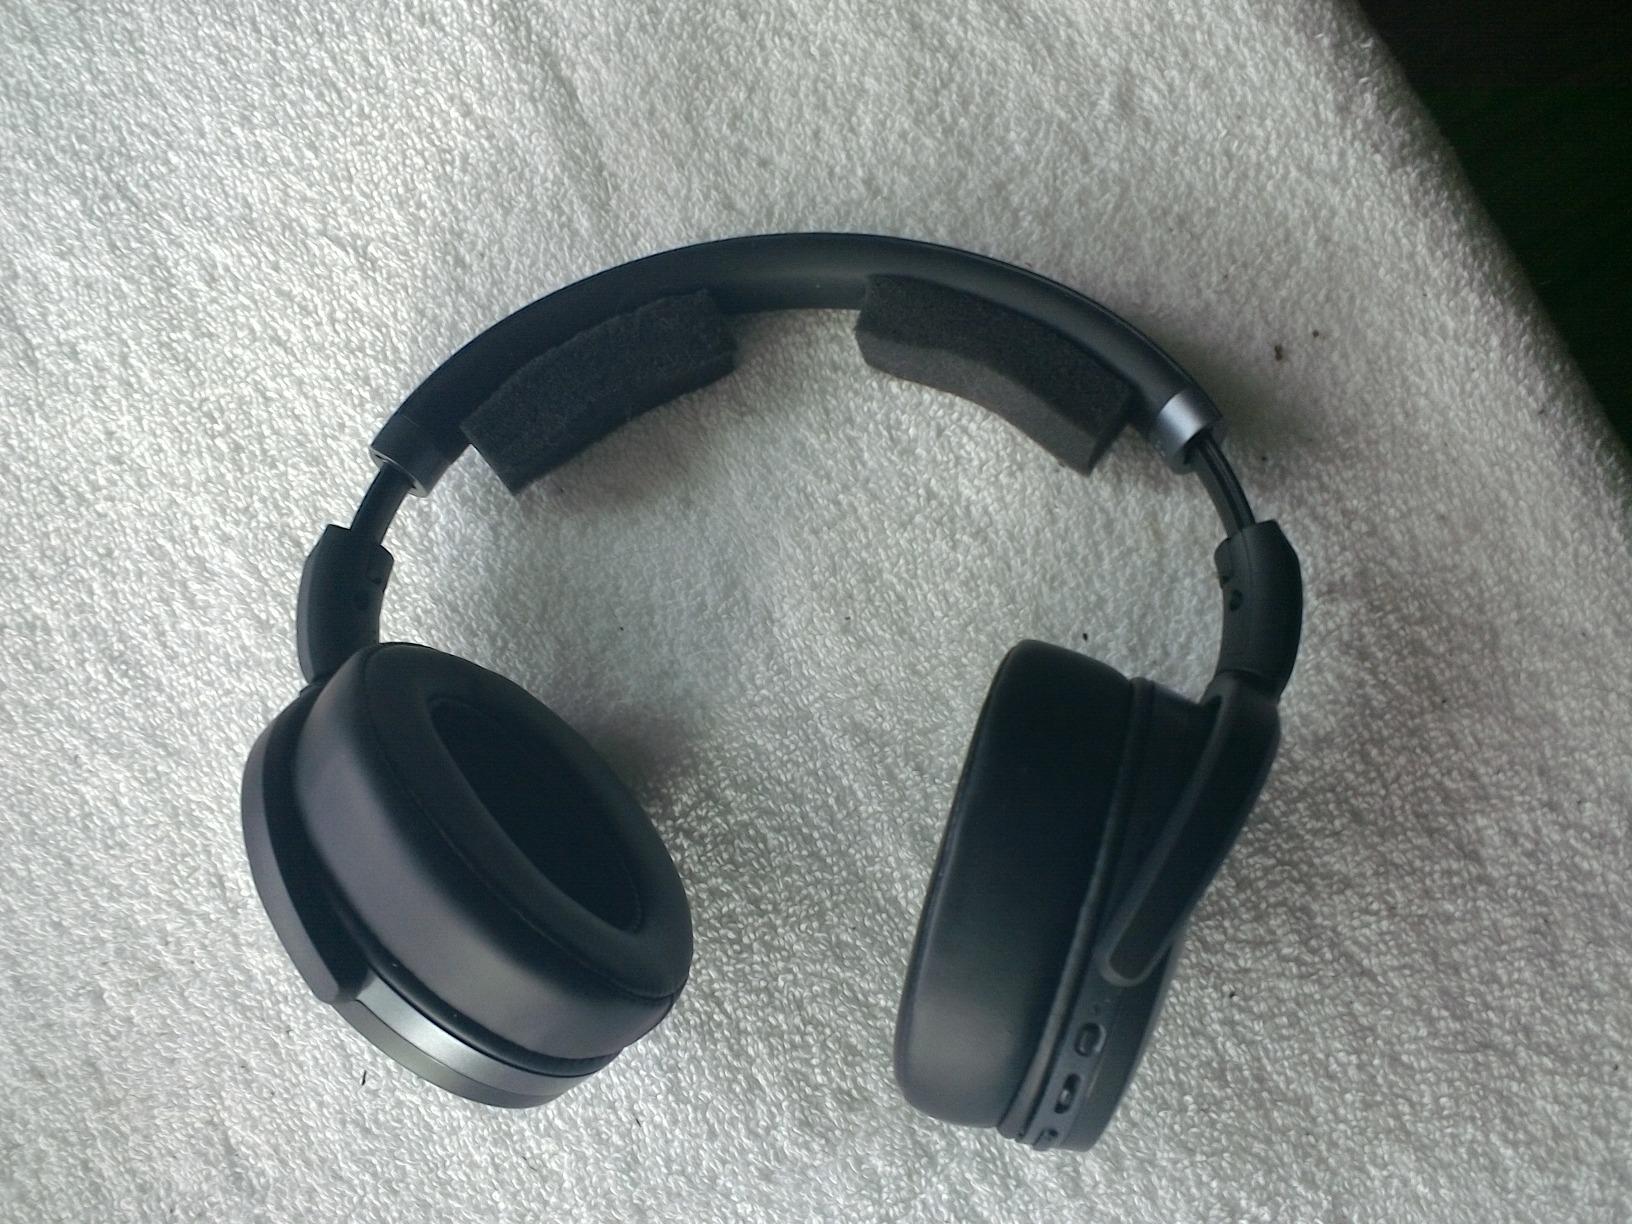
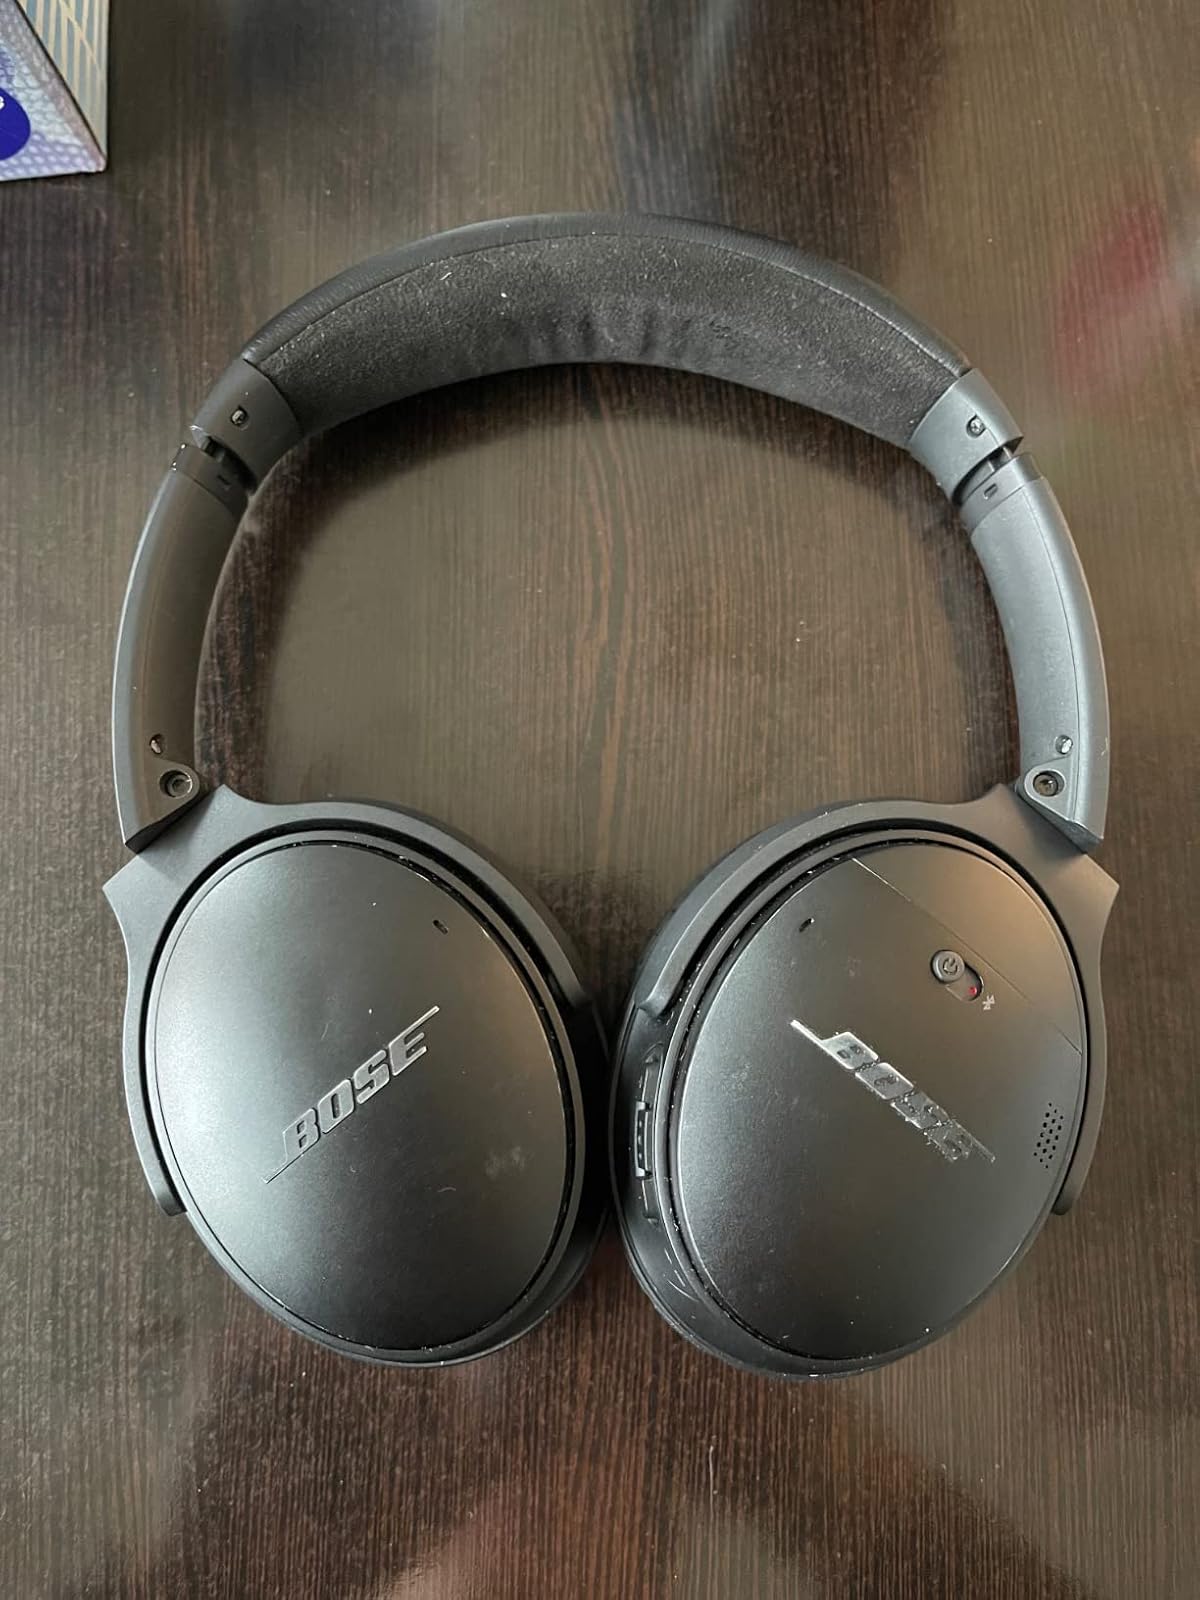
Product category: headphones
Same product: no